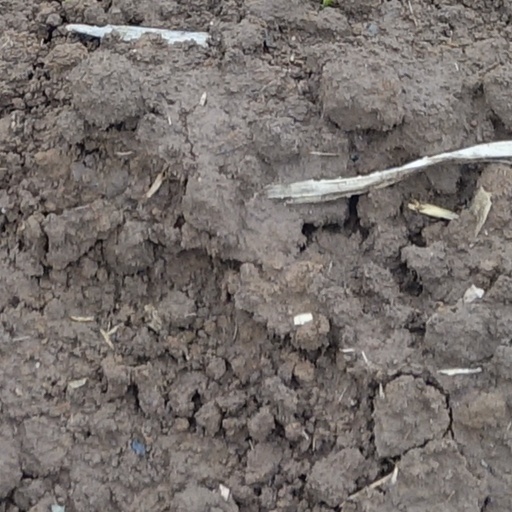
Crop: wheat